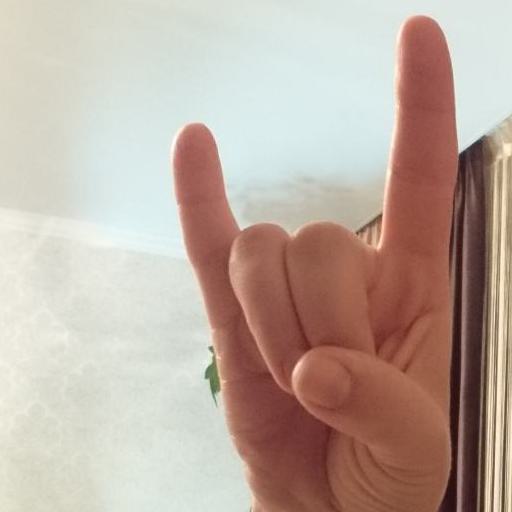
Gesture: rock